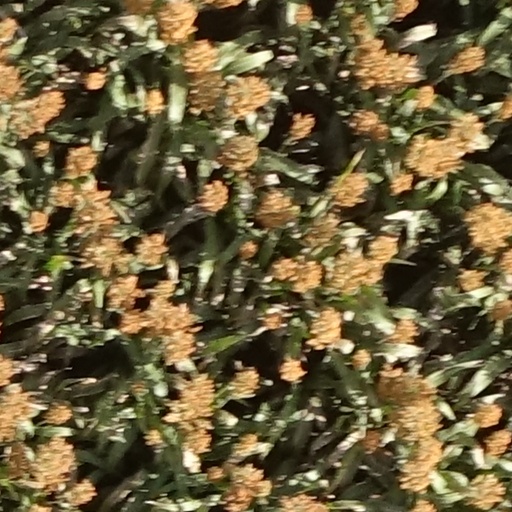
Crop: sorghum